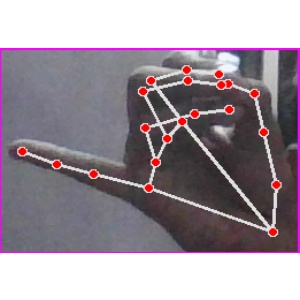
अक्षर: च